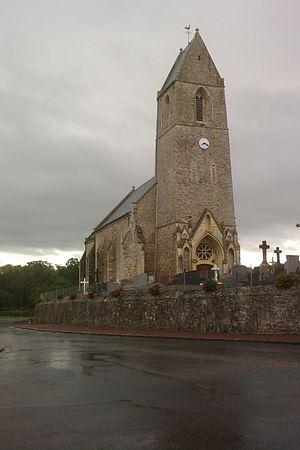
Église de fr:Lozon